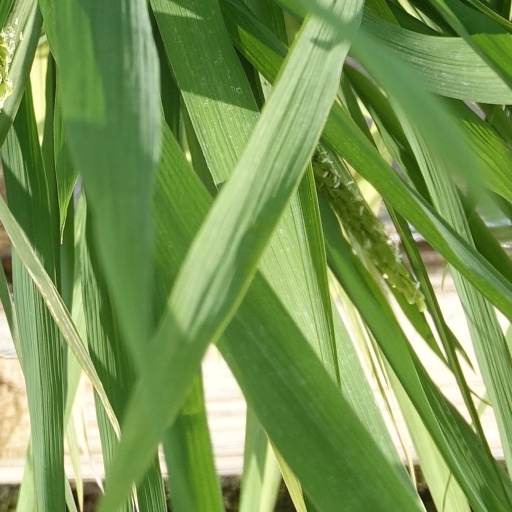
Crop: rice